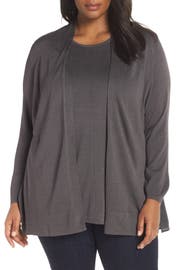
an everyday cardigan knit from a fine silk blend yarn get an unexpected twist with a flowy crepe back featuring a waist cinching drawstring